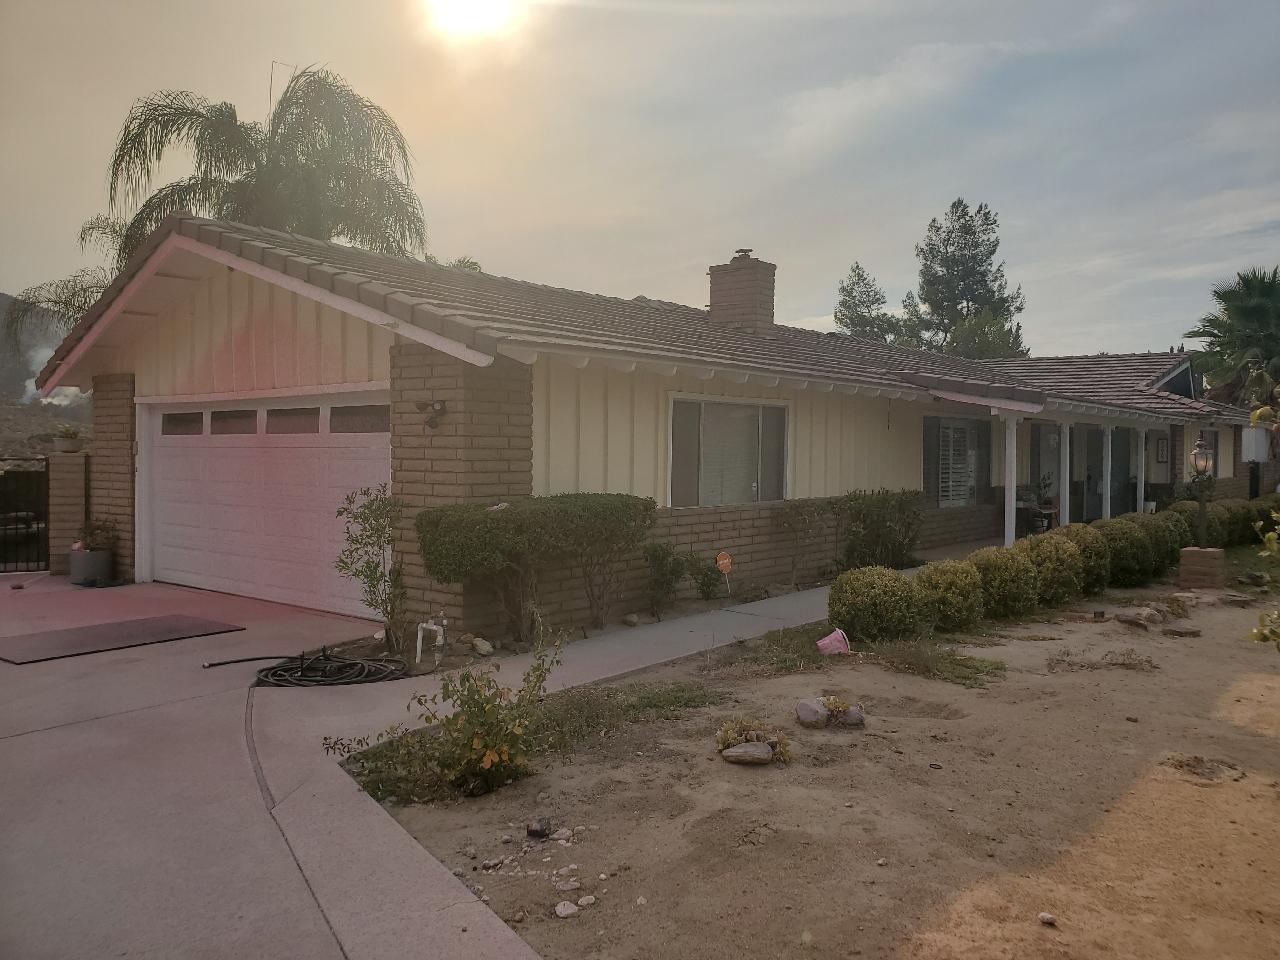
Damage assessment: no_damage